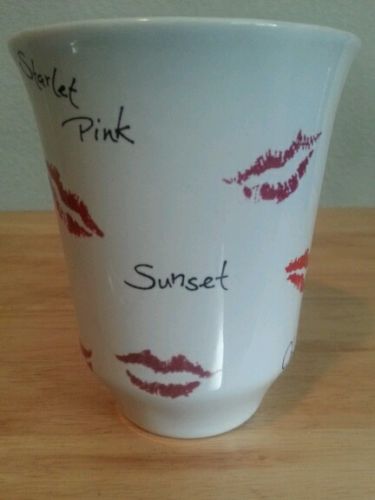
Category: mug